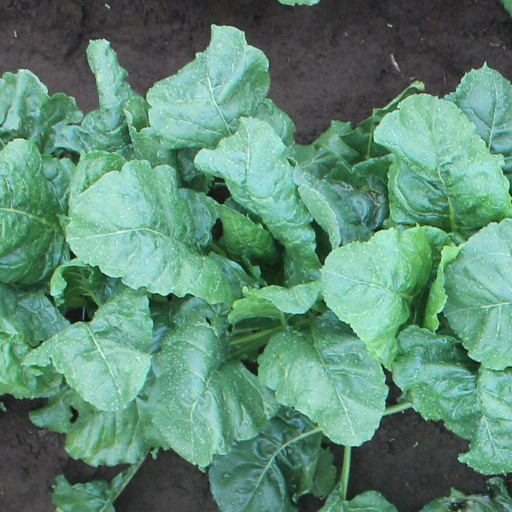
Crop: sugar beet